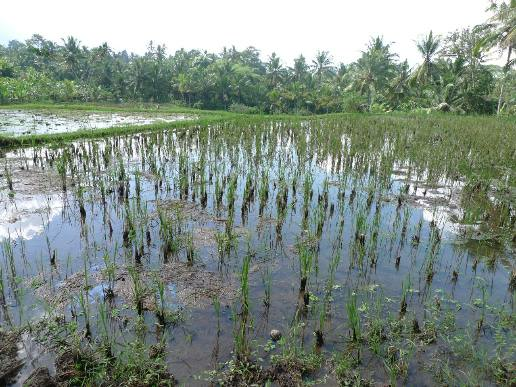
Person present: No